Stefan Zweig

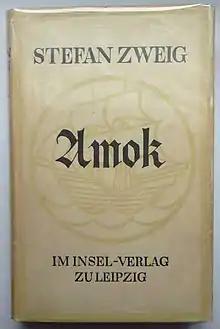
"Amok" (1922)

The 1924 German silent film "The House by the Sea" ("Das Haus am Meer") directed by was based on Zweig's play of the same name.